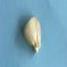
Maize quality: Good